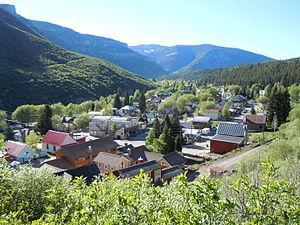
Minturn est une ville américaine située dans le comté d'Eagle dans le Colorado.